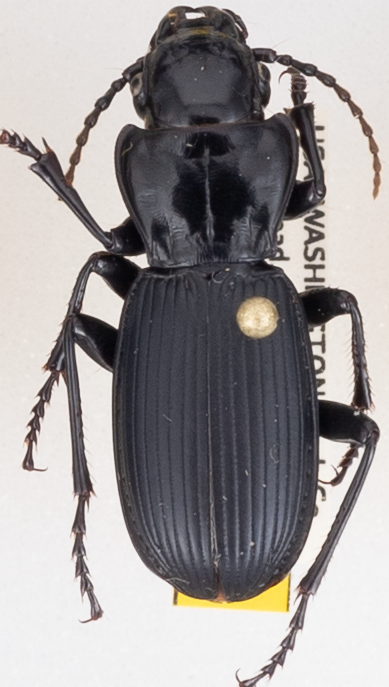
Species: Pterostichus lama
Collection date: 2018-08-07
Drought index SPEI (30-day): -2.09
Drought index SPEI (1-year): -0.62
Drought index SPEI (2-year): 0.71